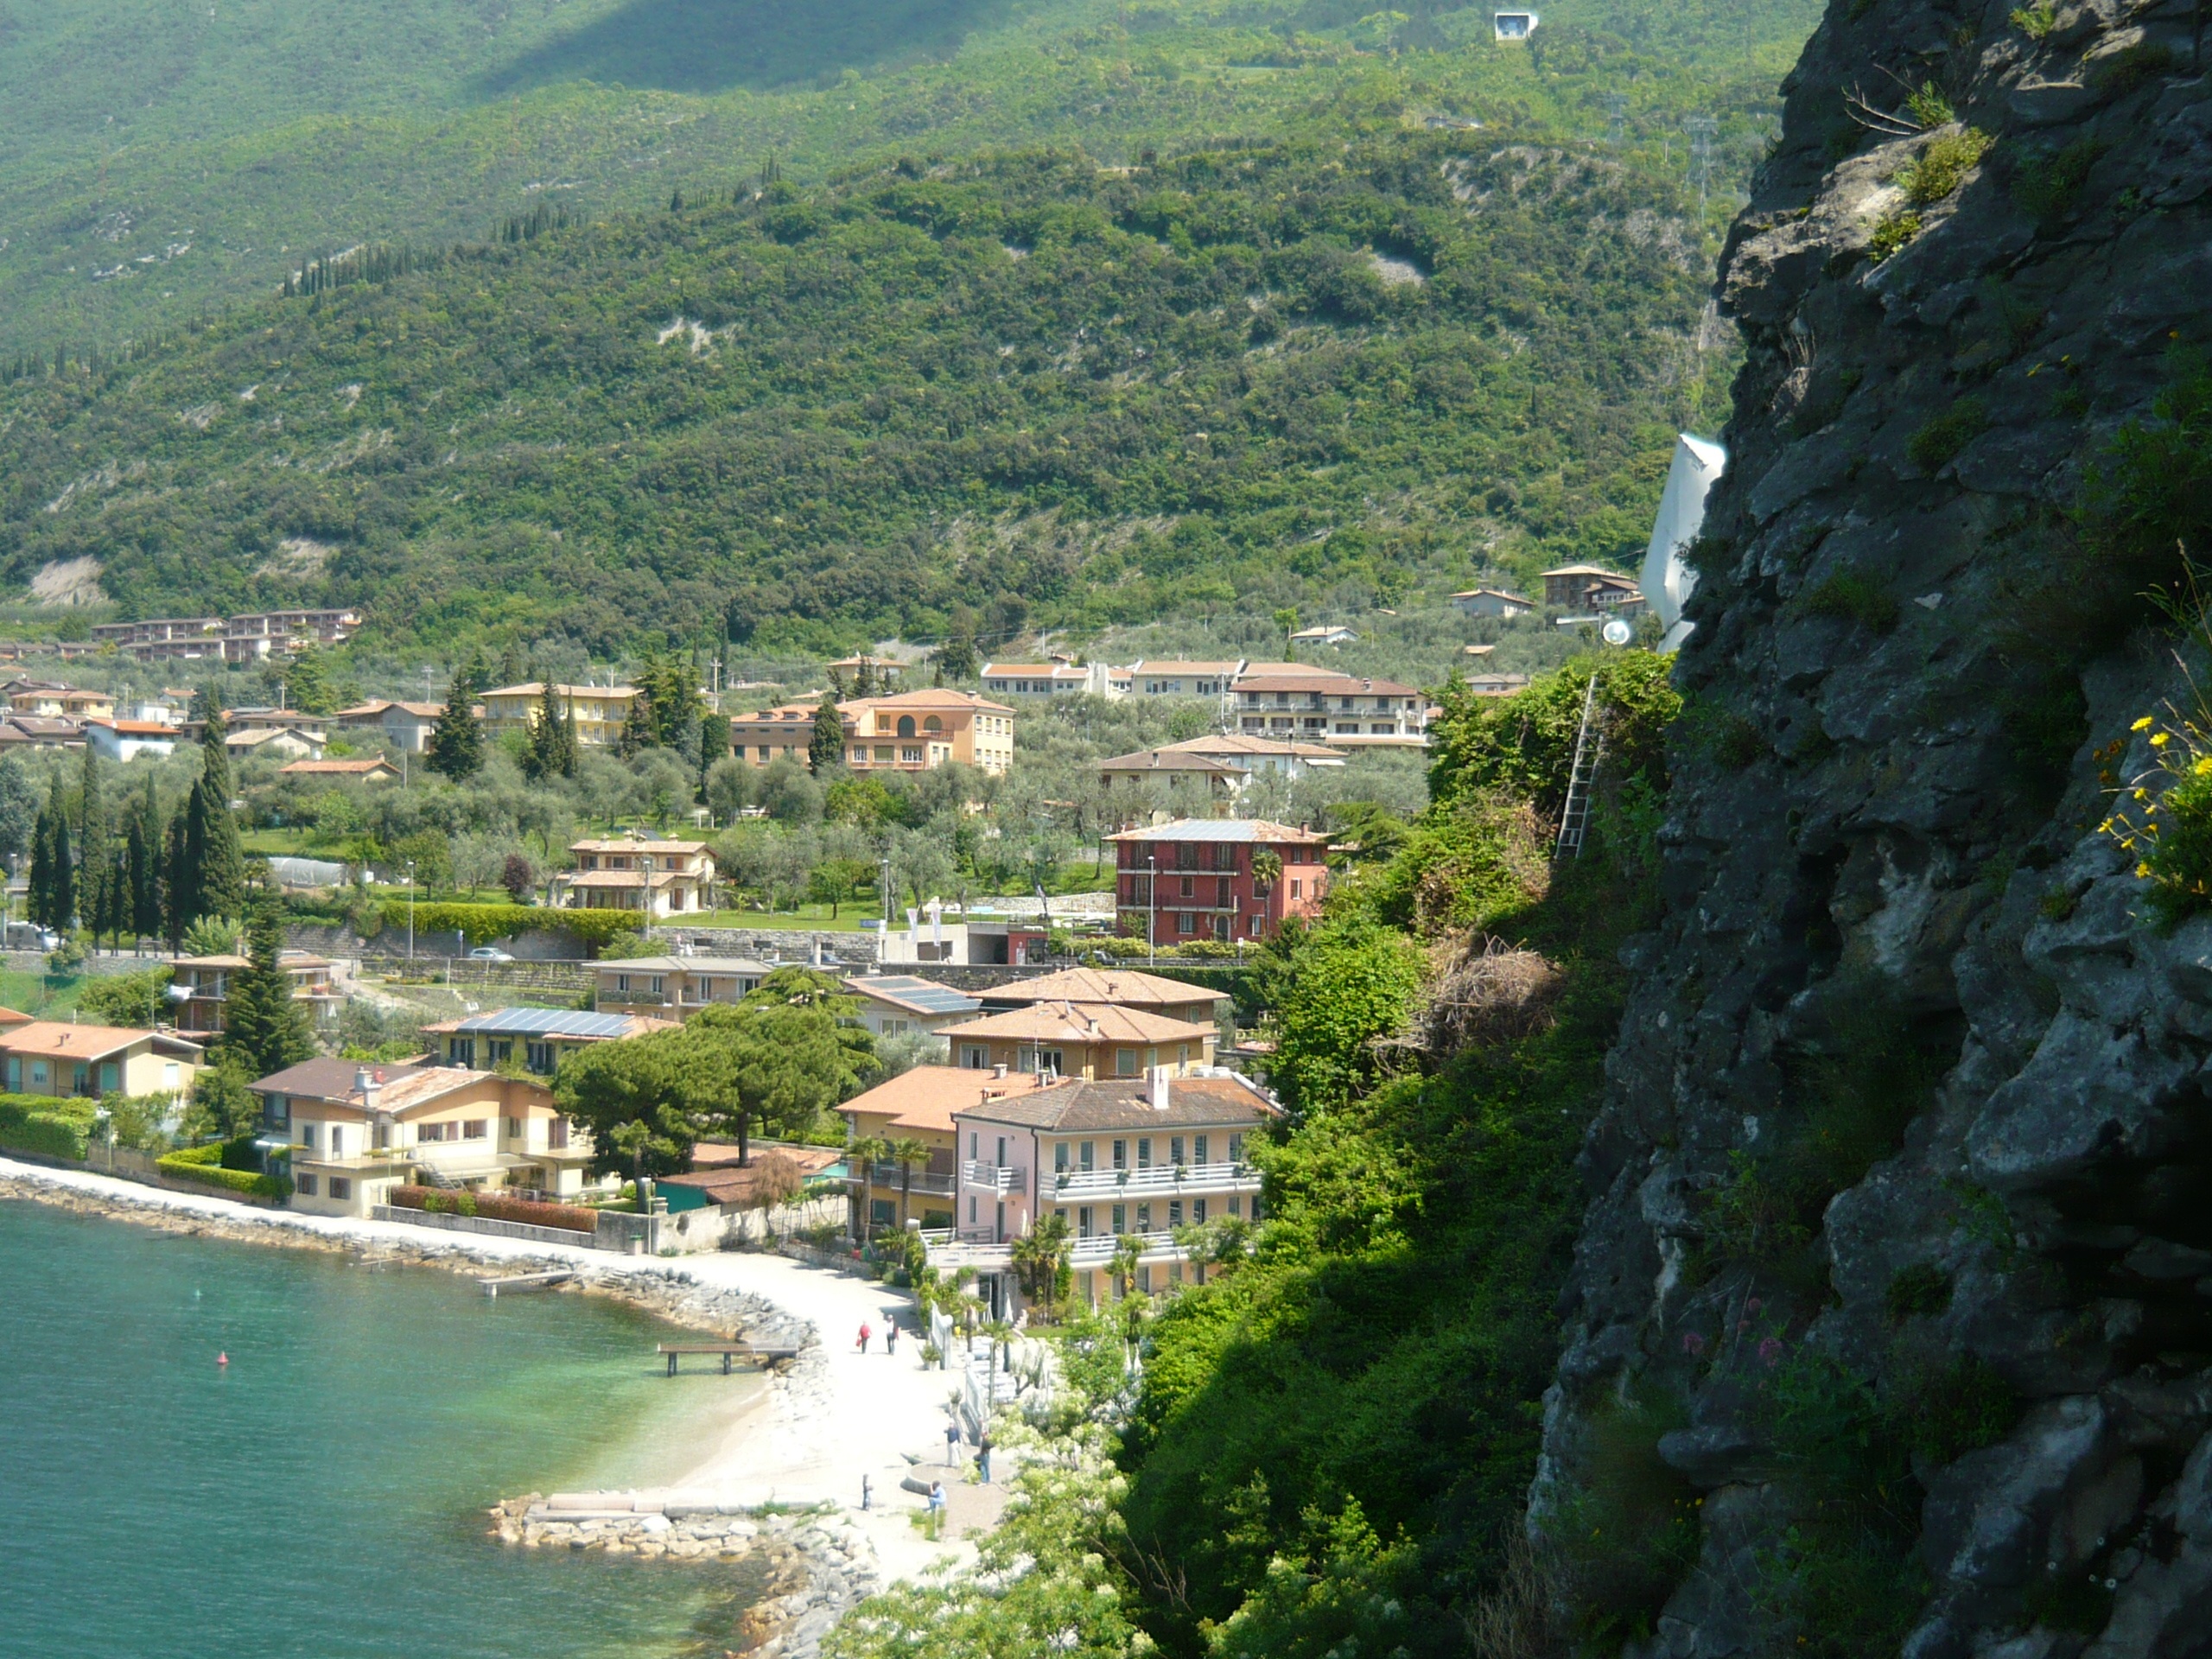
coast, mountain, town, city, river, mountain range, vacation, village, italy, fjord, tourism, waterway, italian, landform, aerial photography, lake garda, geographical feature